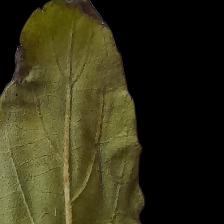
Plant: Tulsi